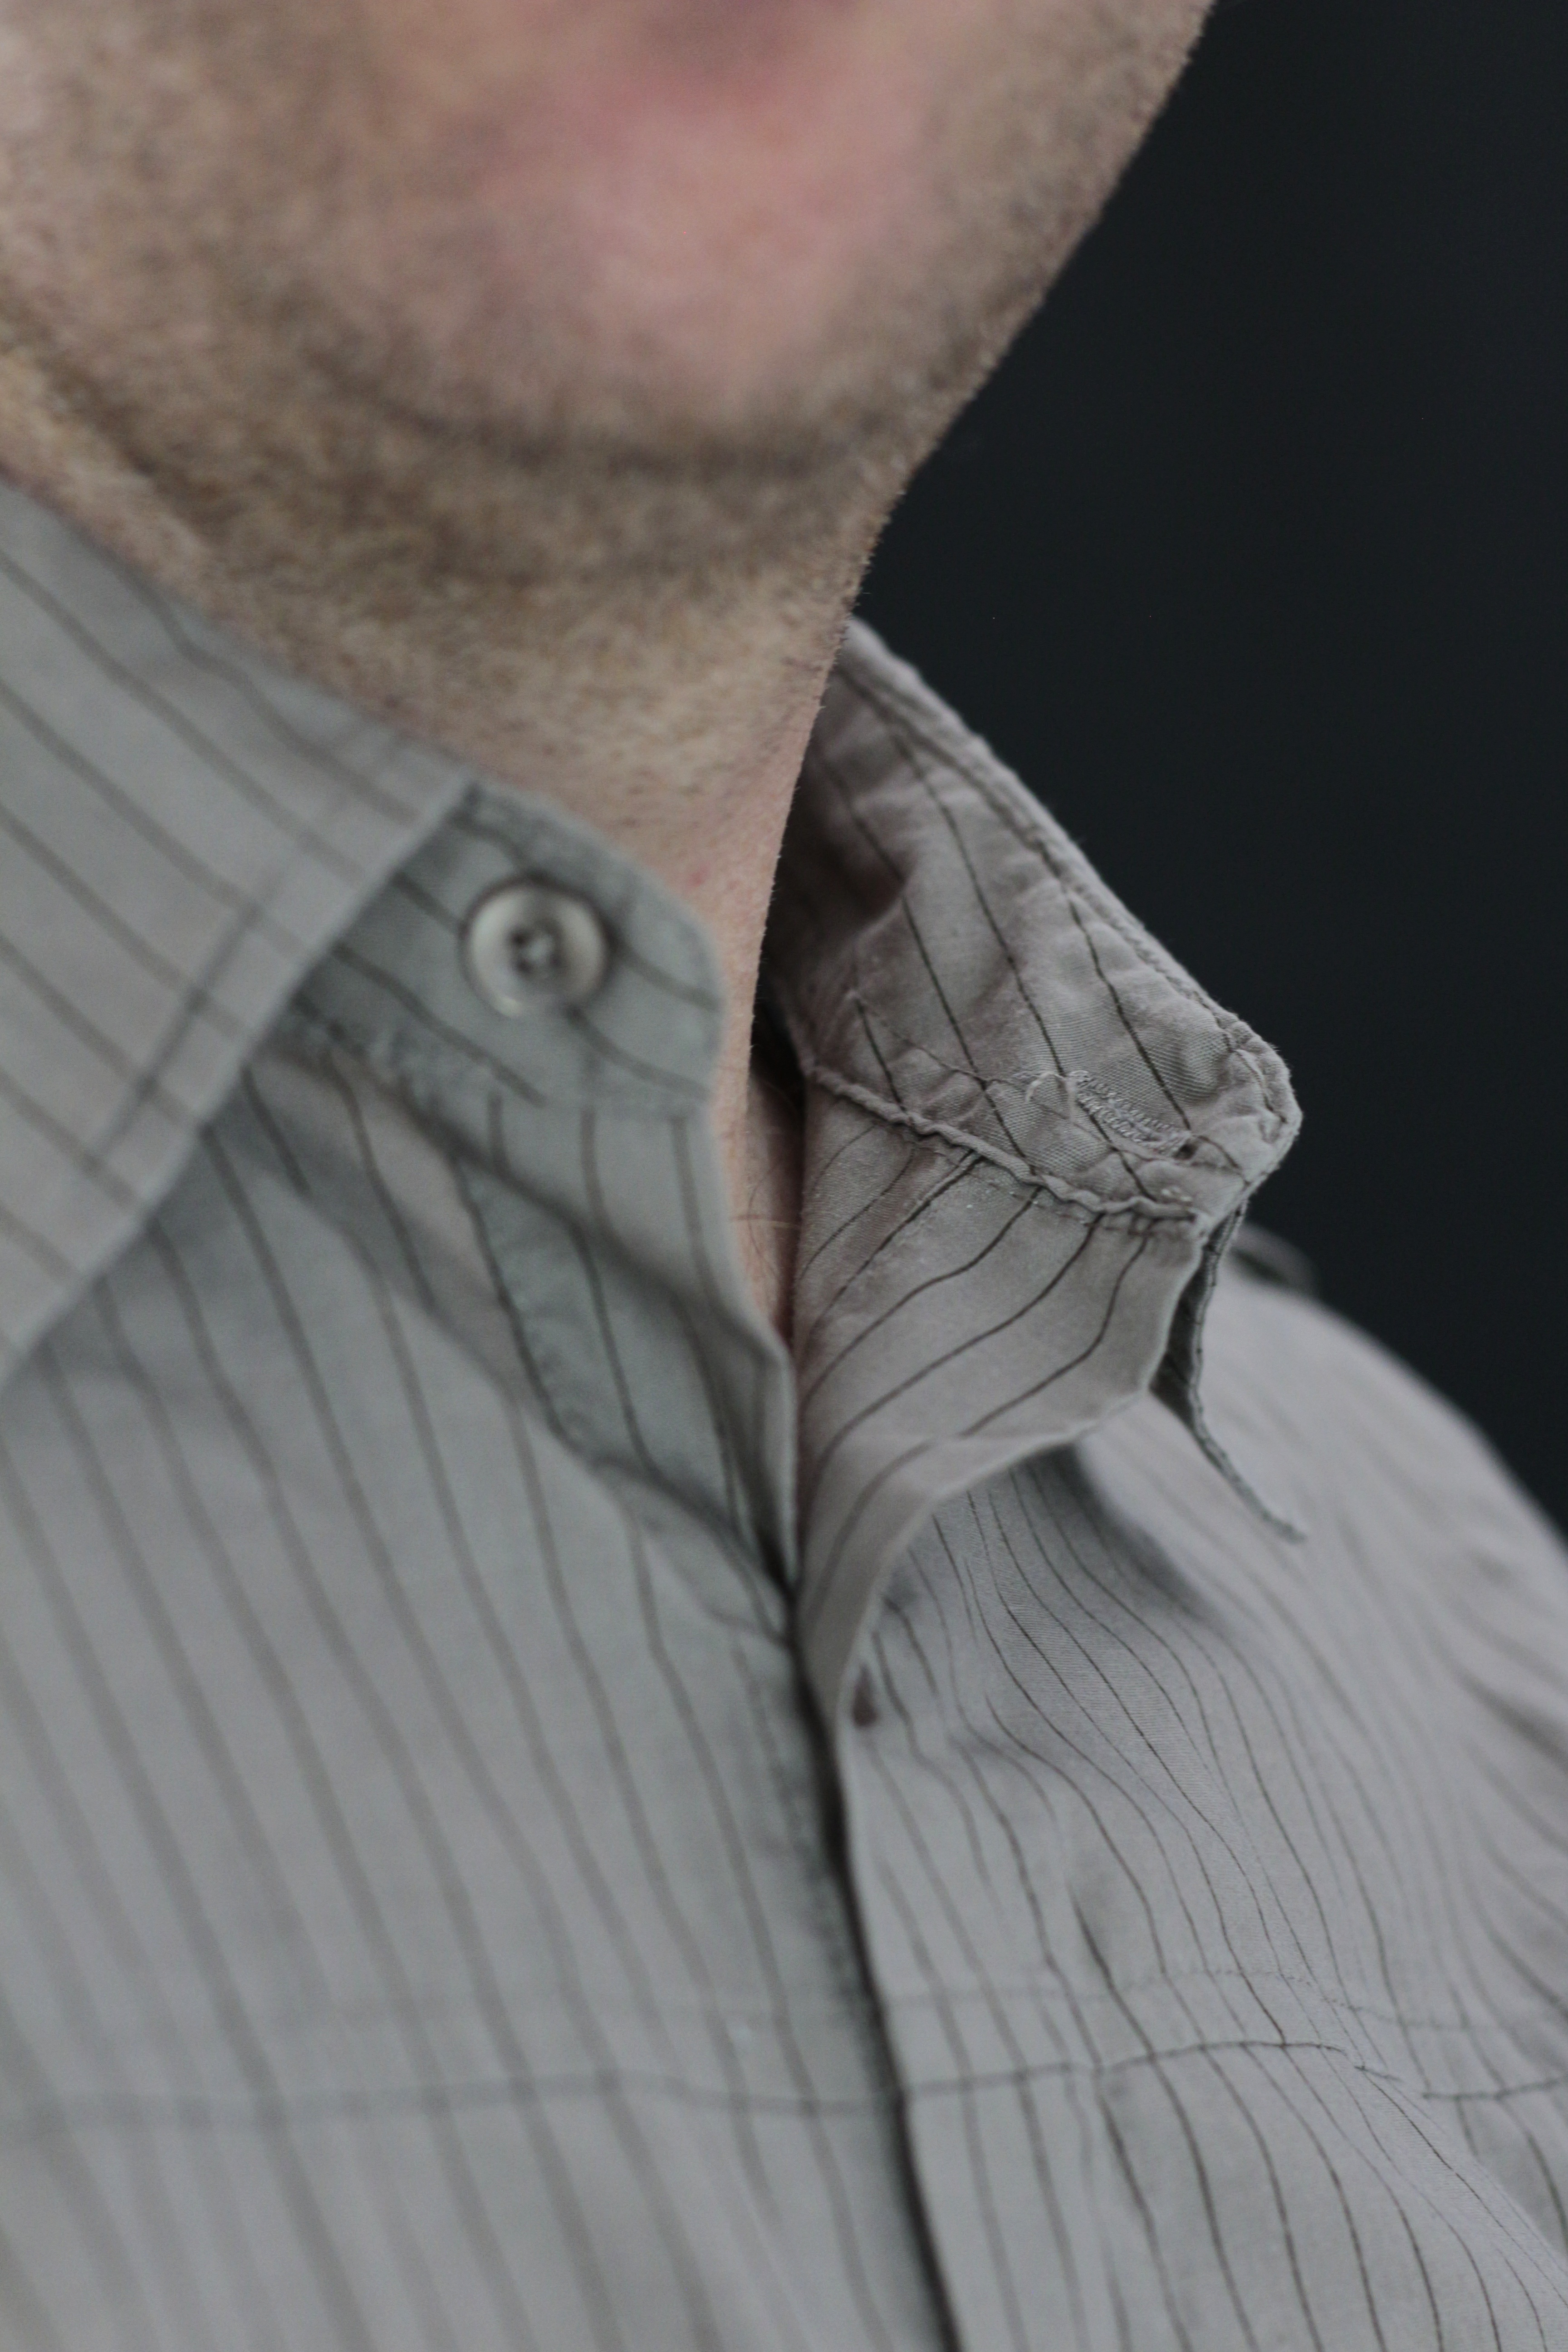
hand, suit, wing, white, color, clothing, shopping, arm, jacket, modern, outerwear, shirt, button, collar, fabric, close up, sketch, elegant, buy, clothes, seam, formal wear, fashion accessory